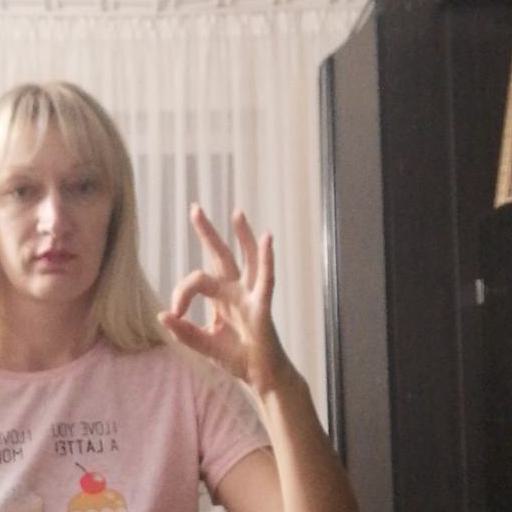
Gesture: ok